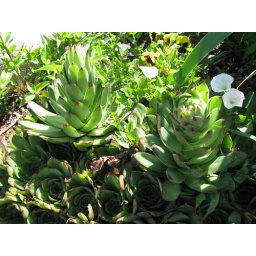
Just some plants in the garden near the stone church at checkpoint two